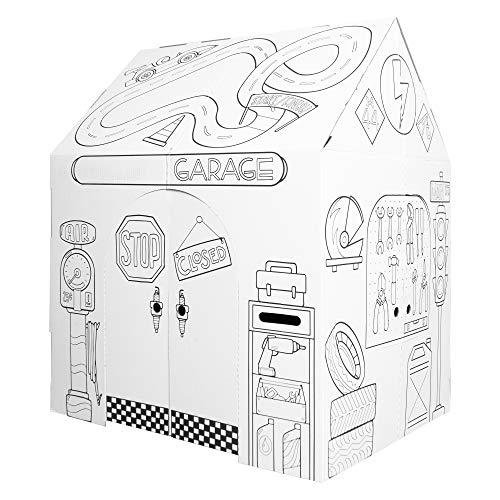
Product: Easy Playhouse Pit Stop Garage
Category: Toys & Games | Sports & Outdoor Play | Play Tents & Tunnels
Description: This is the garage playhouse kids dream of.
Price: $20.98
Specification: ProductDimensions:27.2x18.5x2.1inches|ItemWeight:4.65pounds|ShippingWeight:4.65pounds(Viewshippingratesandpolicies)|ASIN:B07WM9TNZ2|Itemmodelnumber:B07WM9TNZ2|Manufacturerrecommendedage:4yearsandup